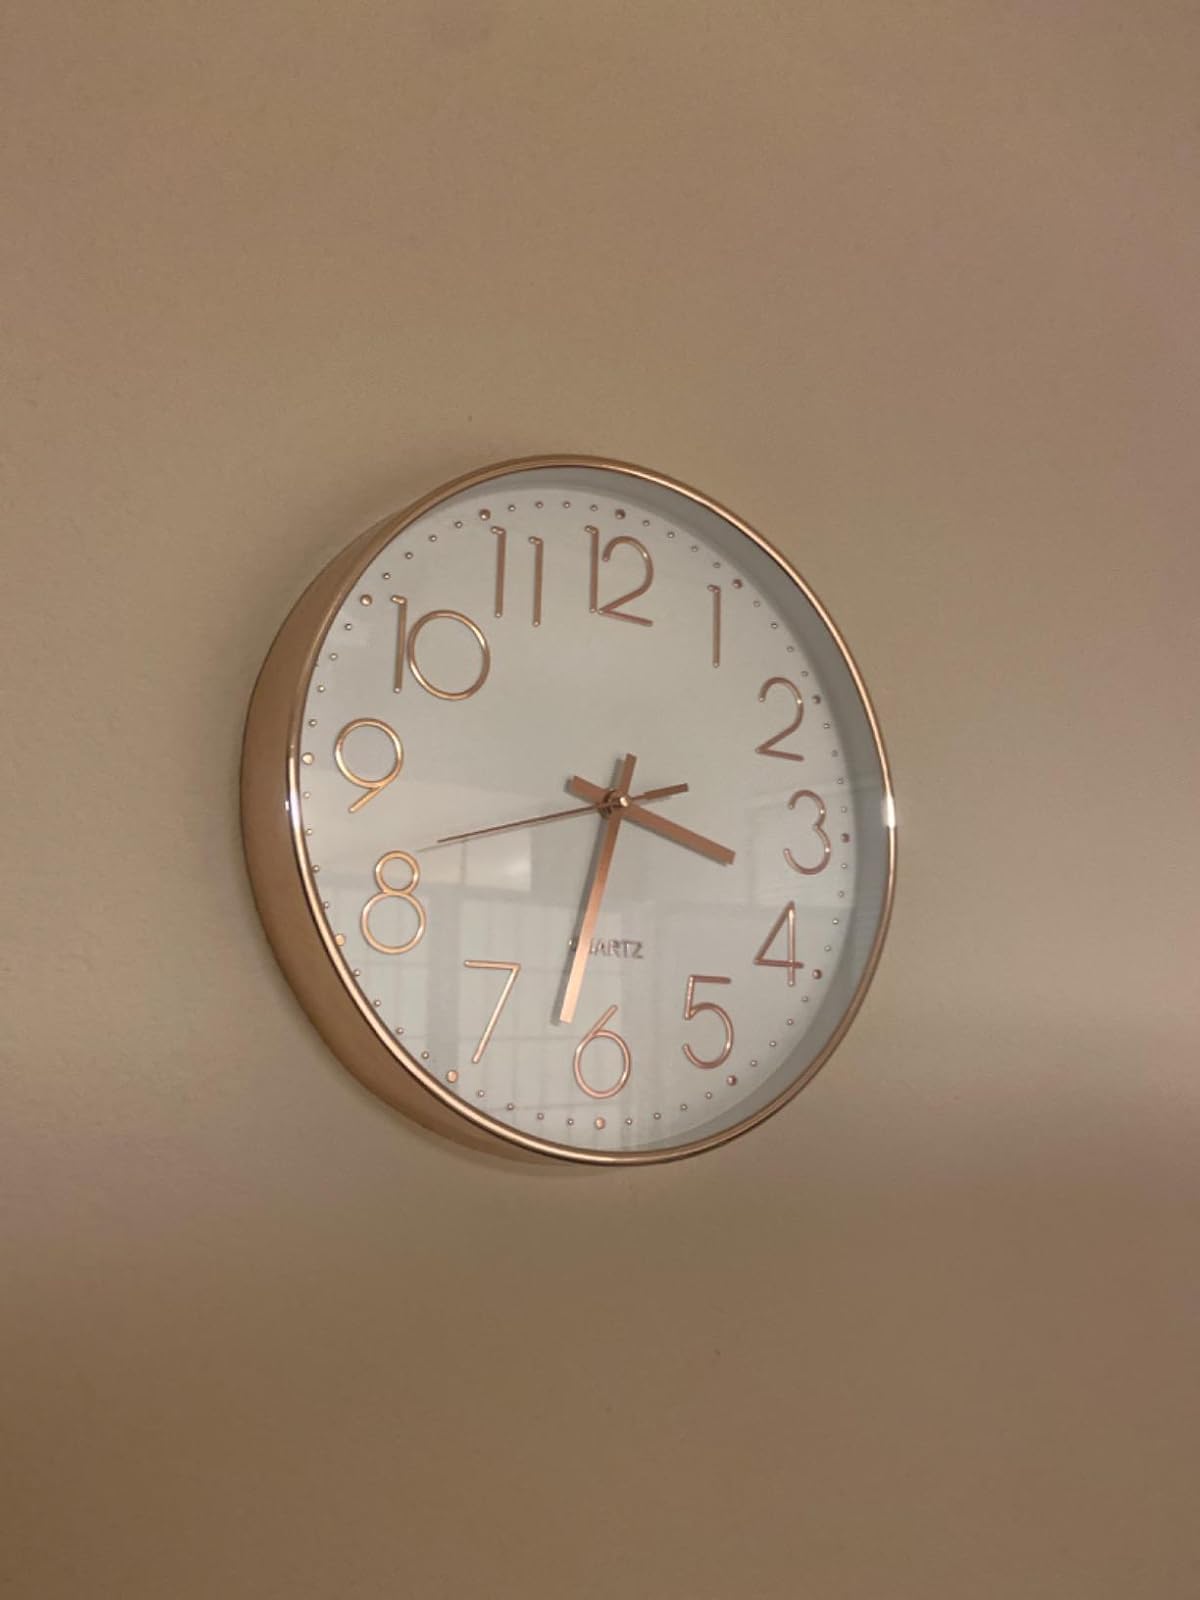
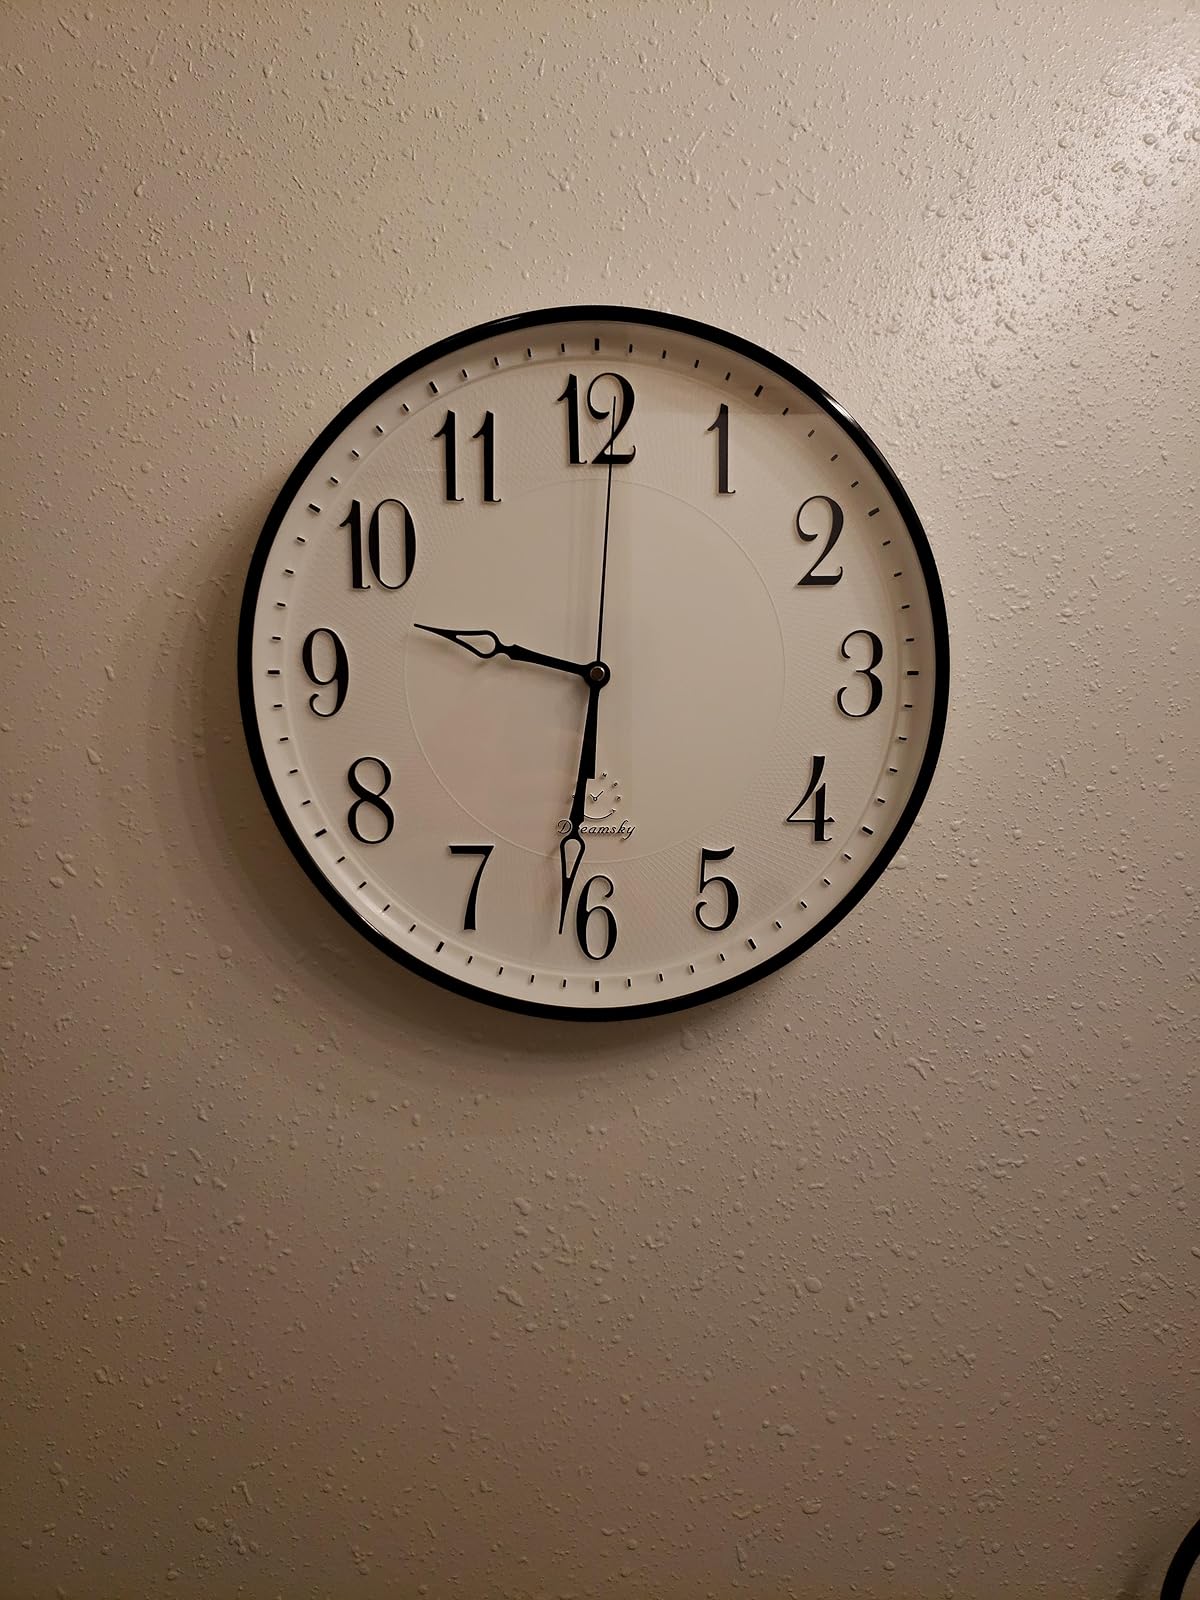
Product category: clock
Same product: no